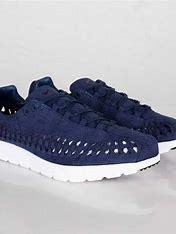
Brand: Nike
Model: Mayfly Woven